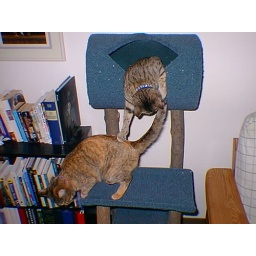
Fighting over the new cat tree